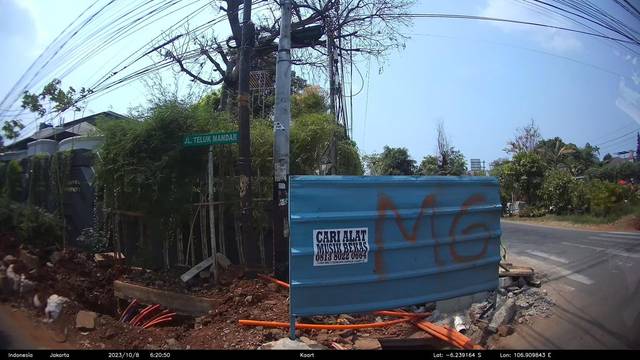
Region: Indonesia
Coordinates: -6.239, 106.91